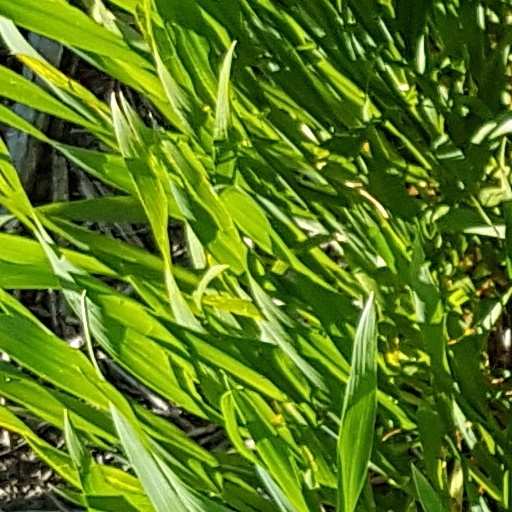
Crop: wheat